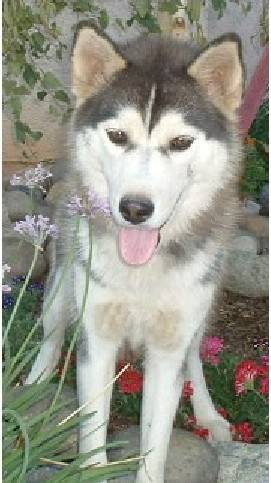
Label: dog